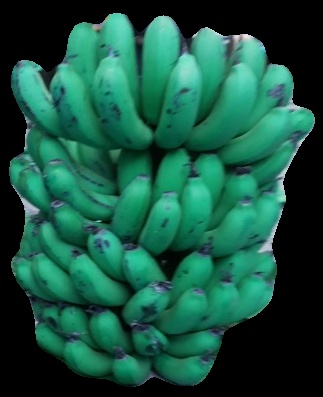
Variety: pachbale
Grade: grade2